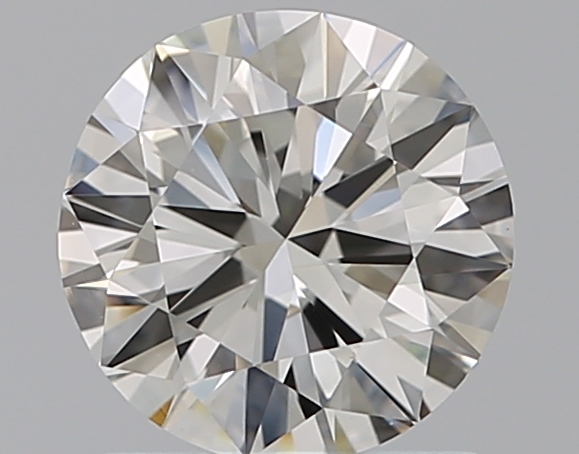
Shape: round
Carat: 1
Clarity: VS1
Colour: J
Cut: VG
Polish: EX
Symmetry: GD
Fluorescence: N
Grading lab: GIA
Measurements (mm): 6.35 x 6.42 x 3.9